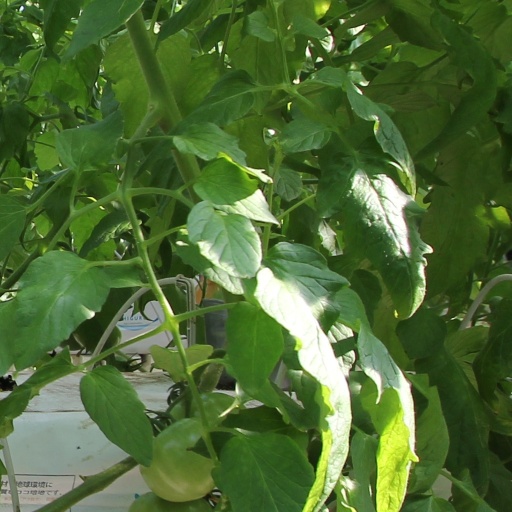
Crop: tomato